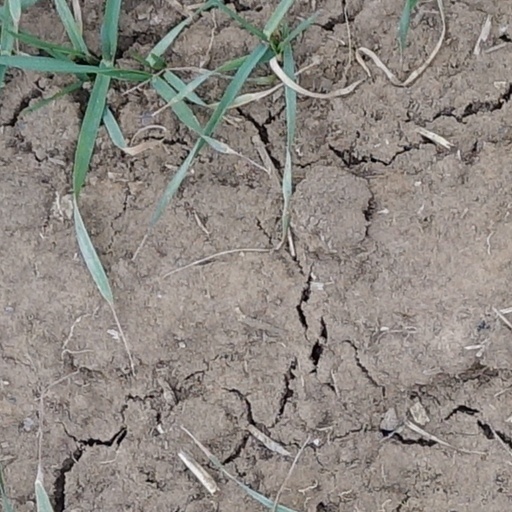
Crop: wheat